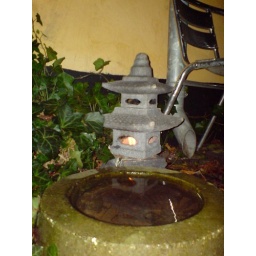
dificult to photograph in this light. by my kitchen door. the water is for passing animals and birds to drink